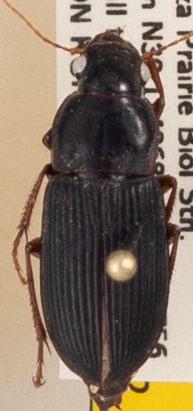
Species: Harpalus pensylvanicus
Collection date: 2019-09-11
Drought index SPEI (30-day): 1.498
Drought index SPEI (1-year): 1.69
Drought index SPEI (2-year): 1.029